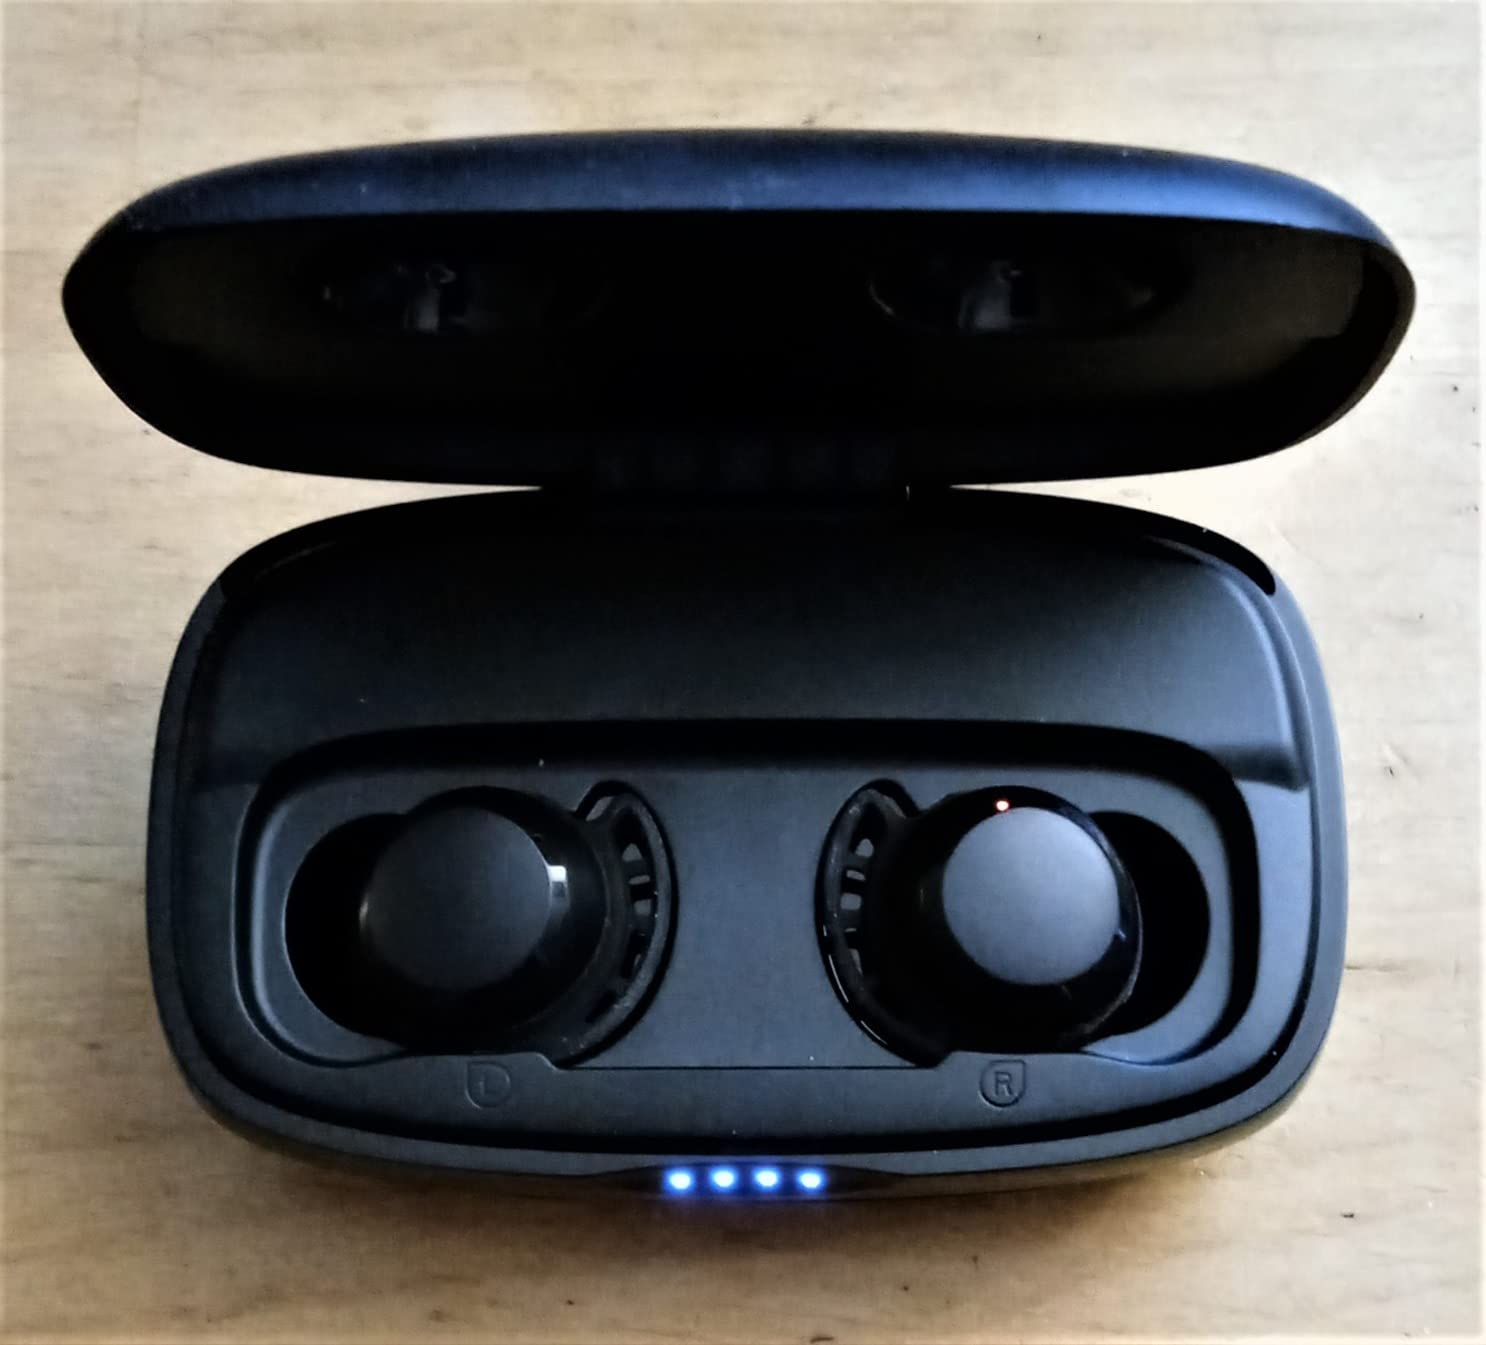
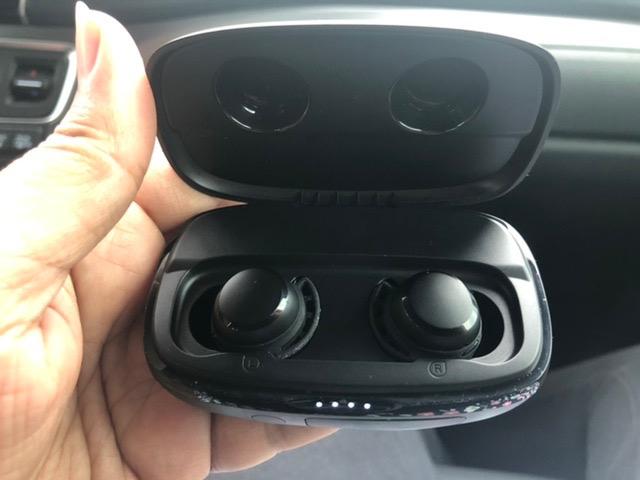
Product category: earbuds
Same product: yes